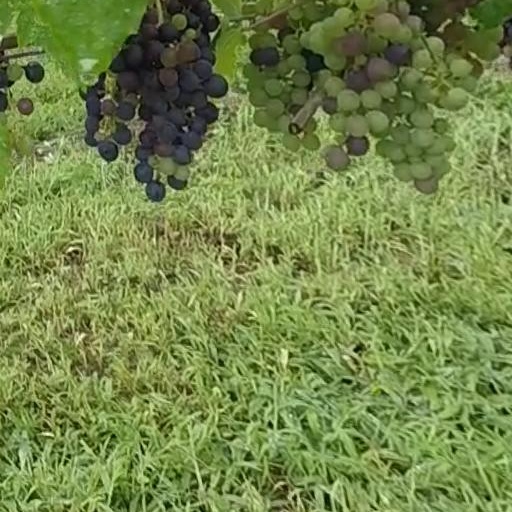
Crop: grape